Tom Allen (American football)

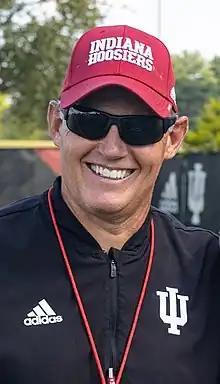
Allen in 2022

Thomas E. Allen (born March 14, 1970) is an American college football coach who is the defensive coordinator at Clemson University. He previously served as the head coach at Indiana University Bloomington from 2017 to 2023, and was the defensive coordinator at Pennsylvania State University for the 2024 season. He was named the 2020 Big Ten Coach of the Year and AFCA Coach of the Year.